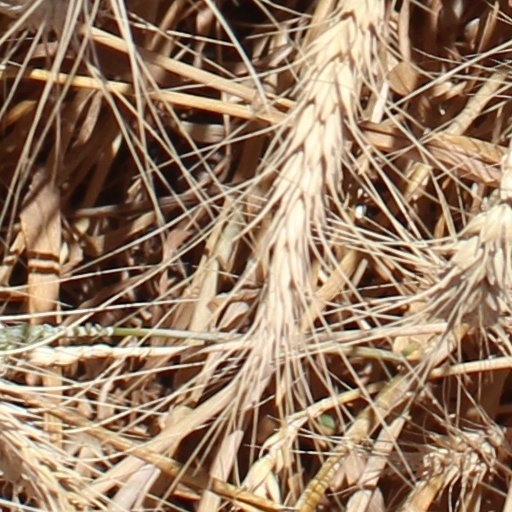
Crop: wheat